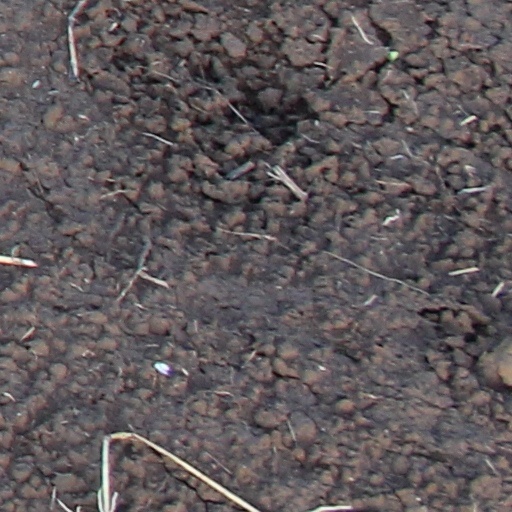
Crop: wheat